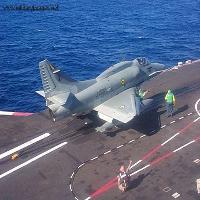
Weather: sun or clear